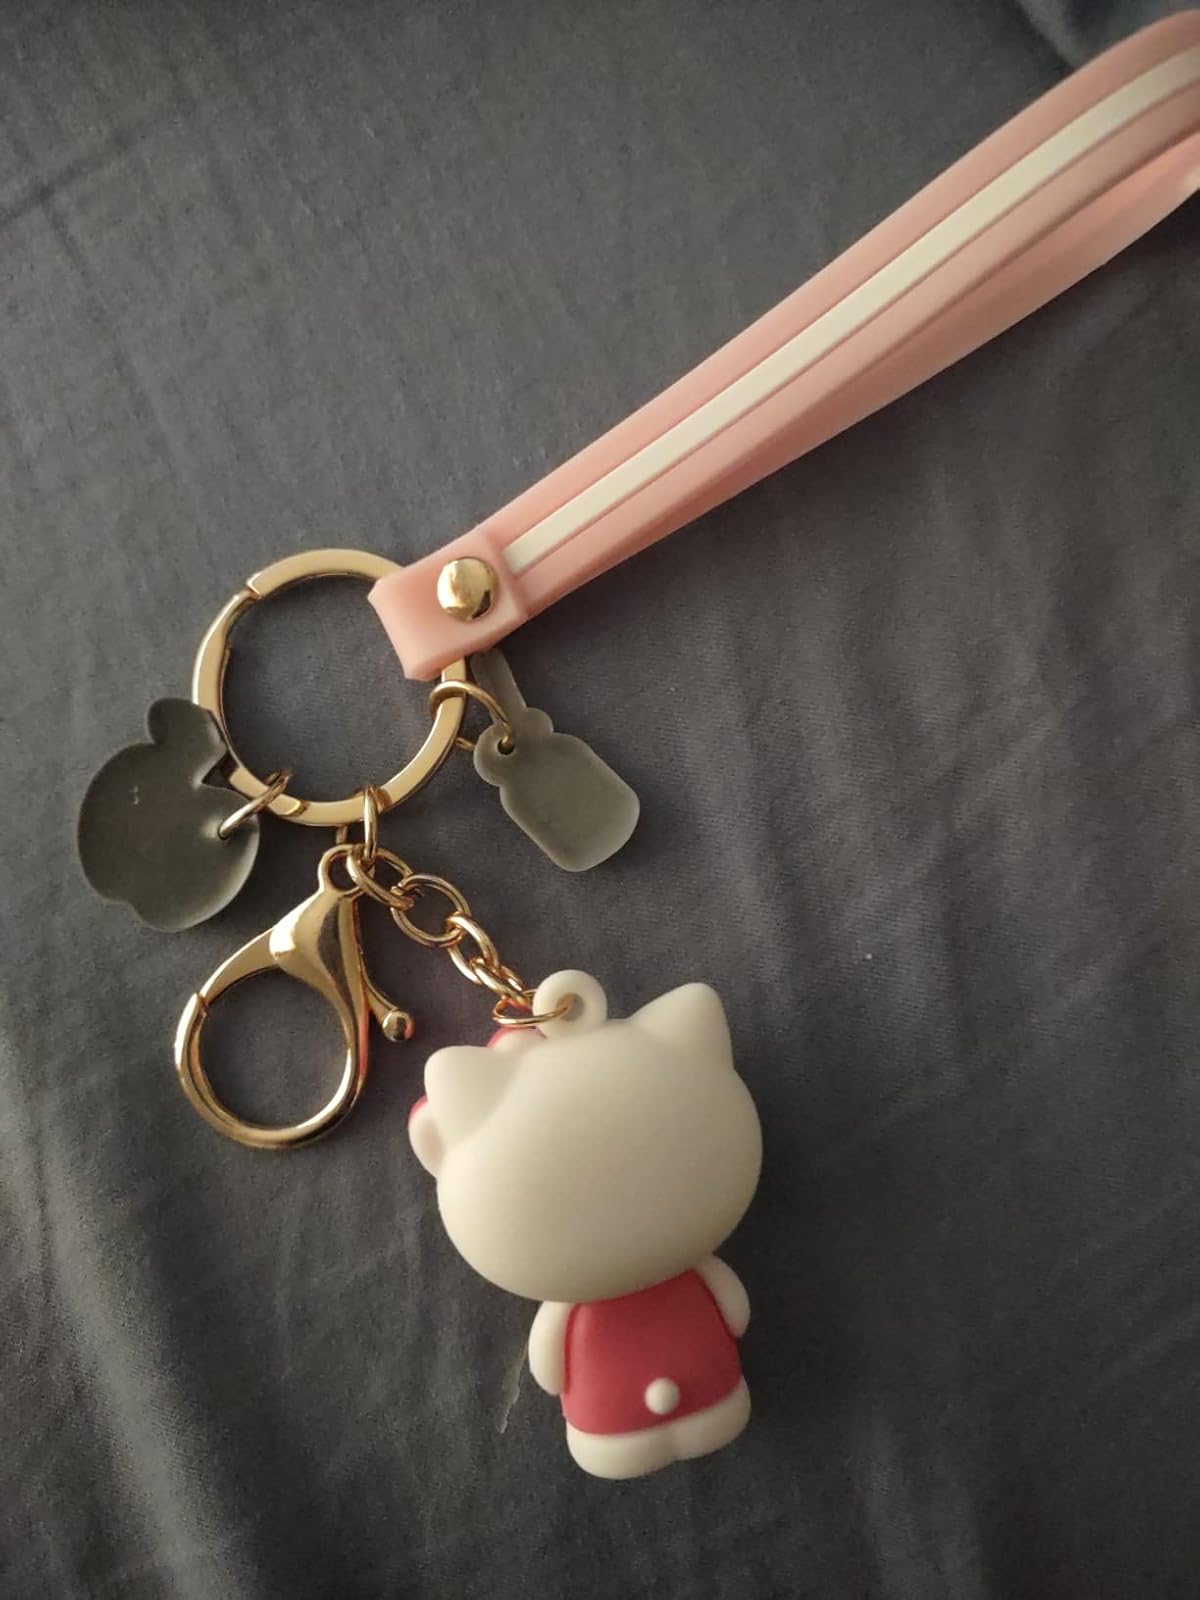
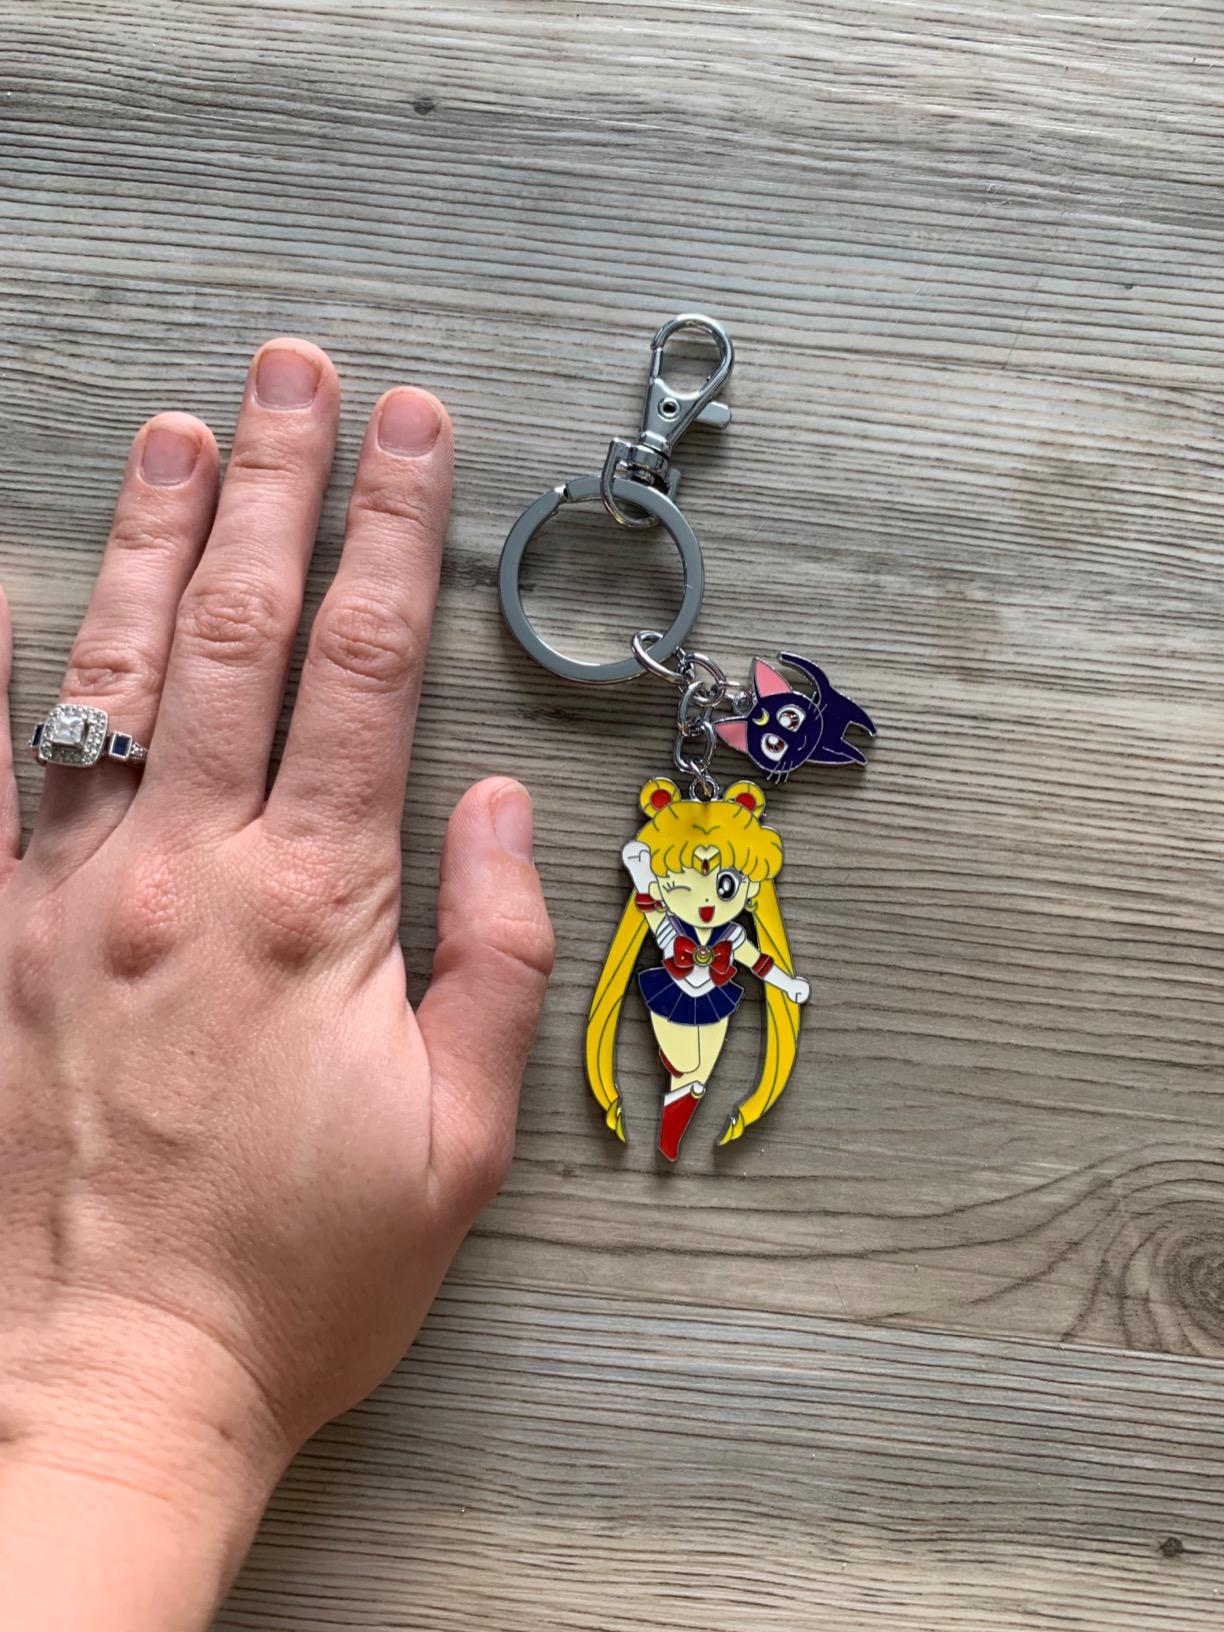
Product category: accessories_keychain
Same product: no